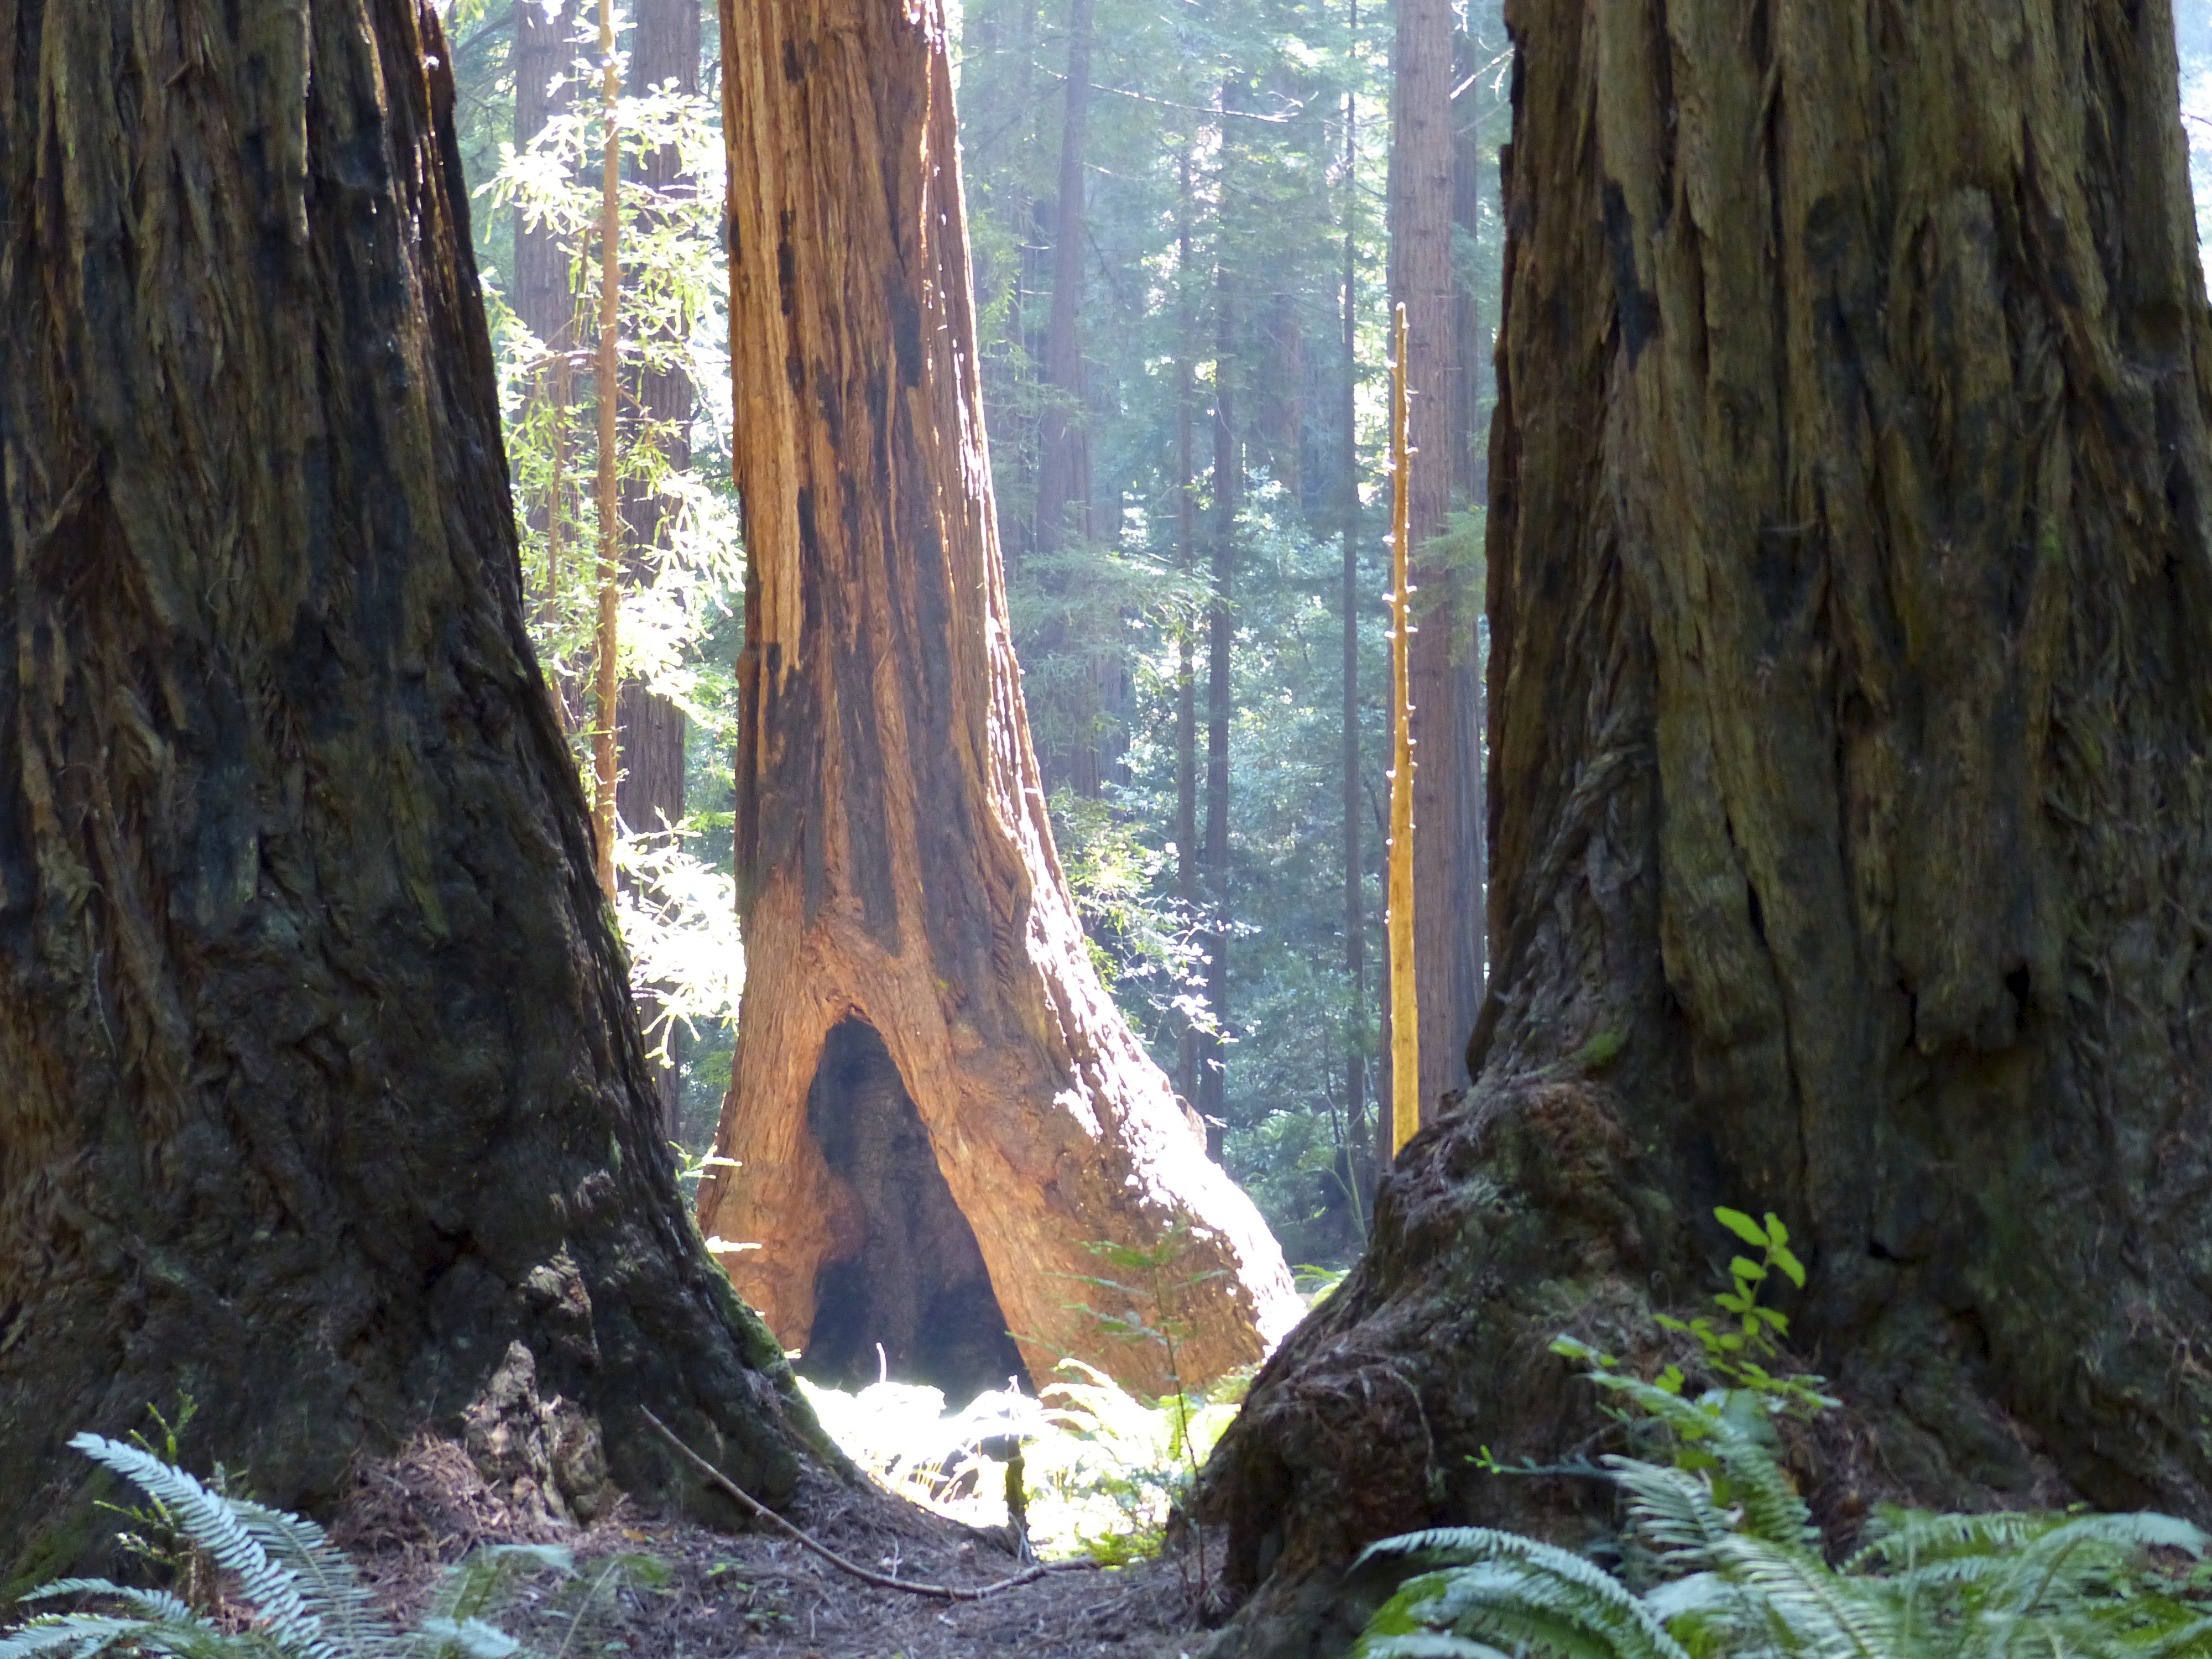
tree, forest, rock, wilderness, trail, trunk, travel, formation, jungle, usa, california, sanfrancisco, rainforest, ravine, woodland, habitat, ecosystem, muirwoods, redwoods, old growth forest, natural environment, woody plant